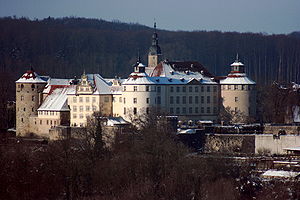
Ernst 2. af Hohenlohe-Langenburg / Biografi
Slottet i Langenburg.
Ernst 2., Fyrste til Hohenlohe-Langenburg var den syvende og sidste fyrste af det mediatiserede tyske fyrstendømme Hohenlohe-Langeburg fra 1913 til 1918, hvorefter han var familieoverhoved for fyrstehuset Hohenlohe-Langenburg frem til sin død i 1950.